Montgolfier brothers

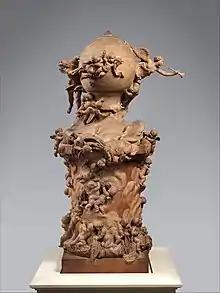
"Proposed Monument to Commemorate the Invention of the Balloon" by Claude Michel, c. 1784

On 21 November 1783, the first free flight by humans was made by Pilâtre de Rozier, together with an army officer, the marquis d'Arlandes. The flight began from the grounds of the Château de la Muette close to the Bois de Boulogne park in the western outskirts of Paris. They flew about above Paris for a distance of nine kilometers. After 25 minutes, the balloon landed between the windmills, outside the city ramparts, on the Butte-aux-Cailles. Enough fuel remained on board at the end of the flight to have allowed the balloon to fly four to five times as far. However, burning embers from the fire were scorching the balloon fabric and had to be daubed out with sponges. As it appeared it could destroy the balloon, Pilâtre took off his coat to stop the fire.